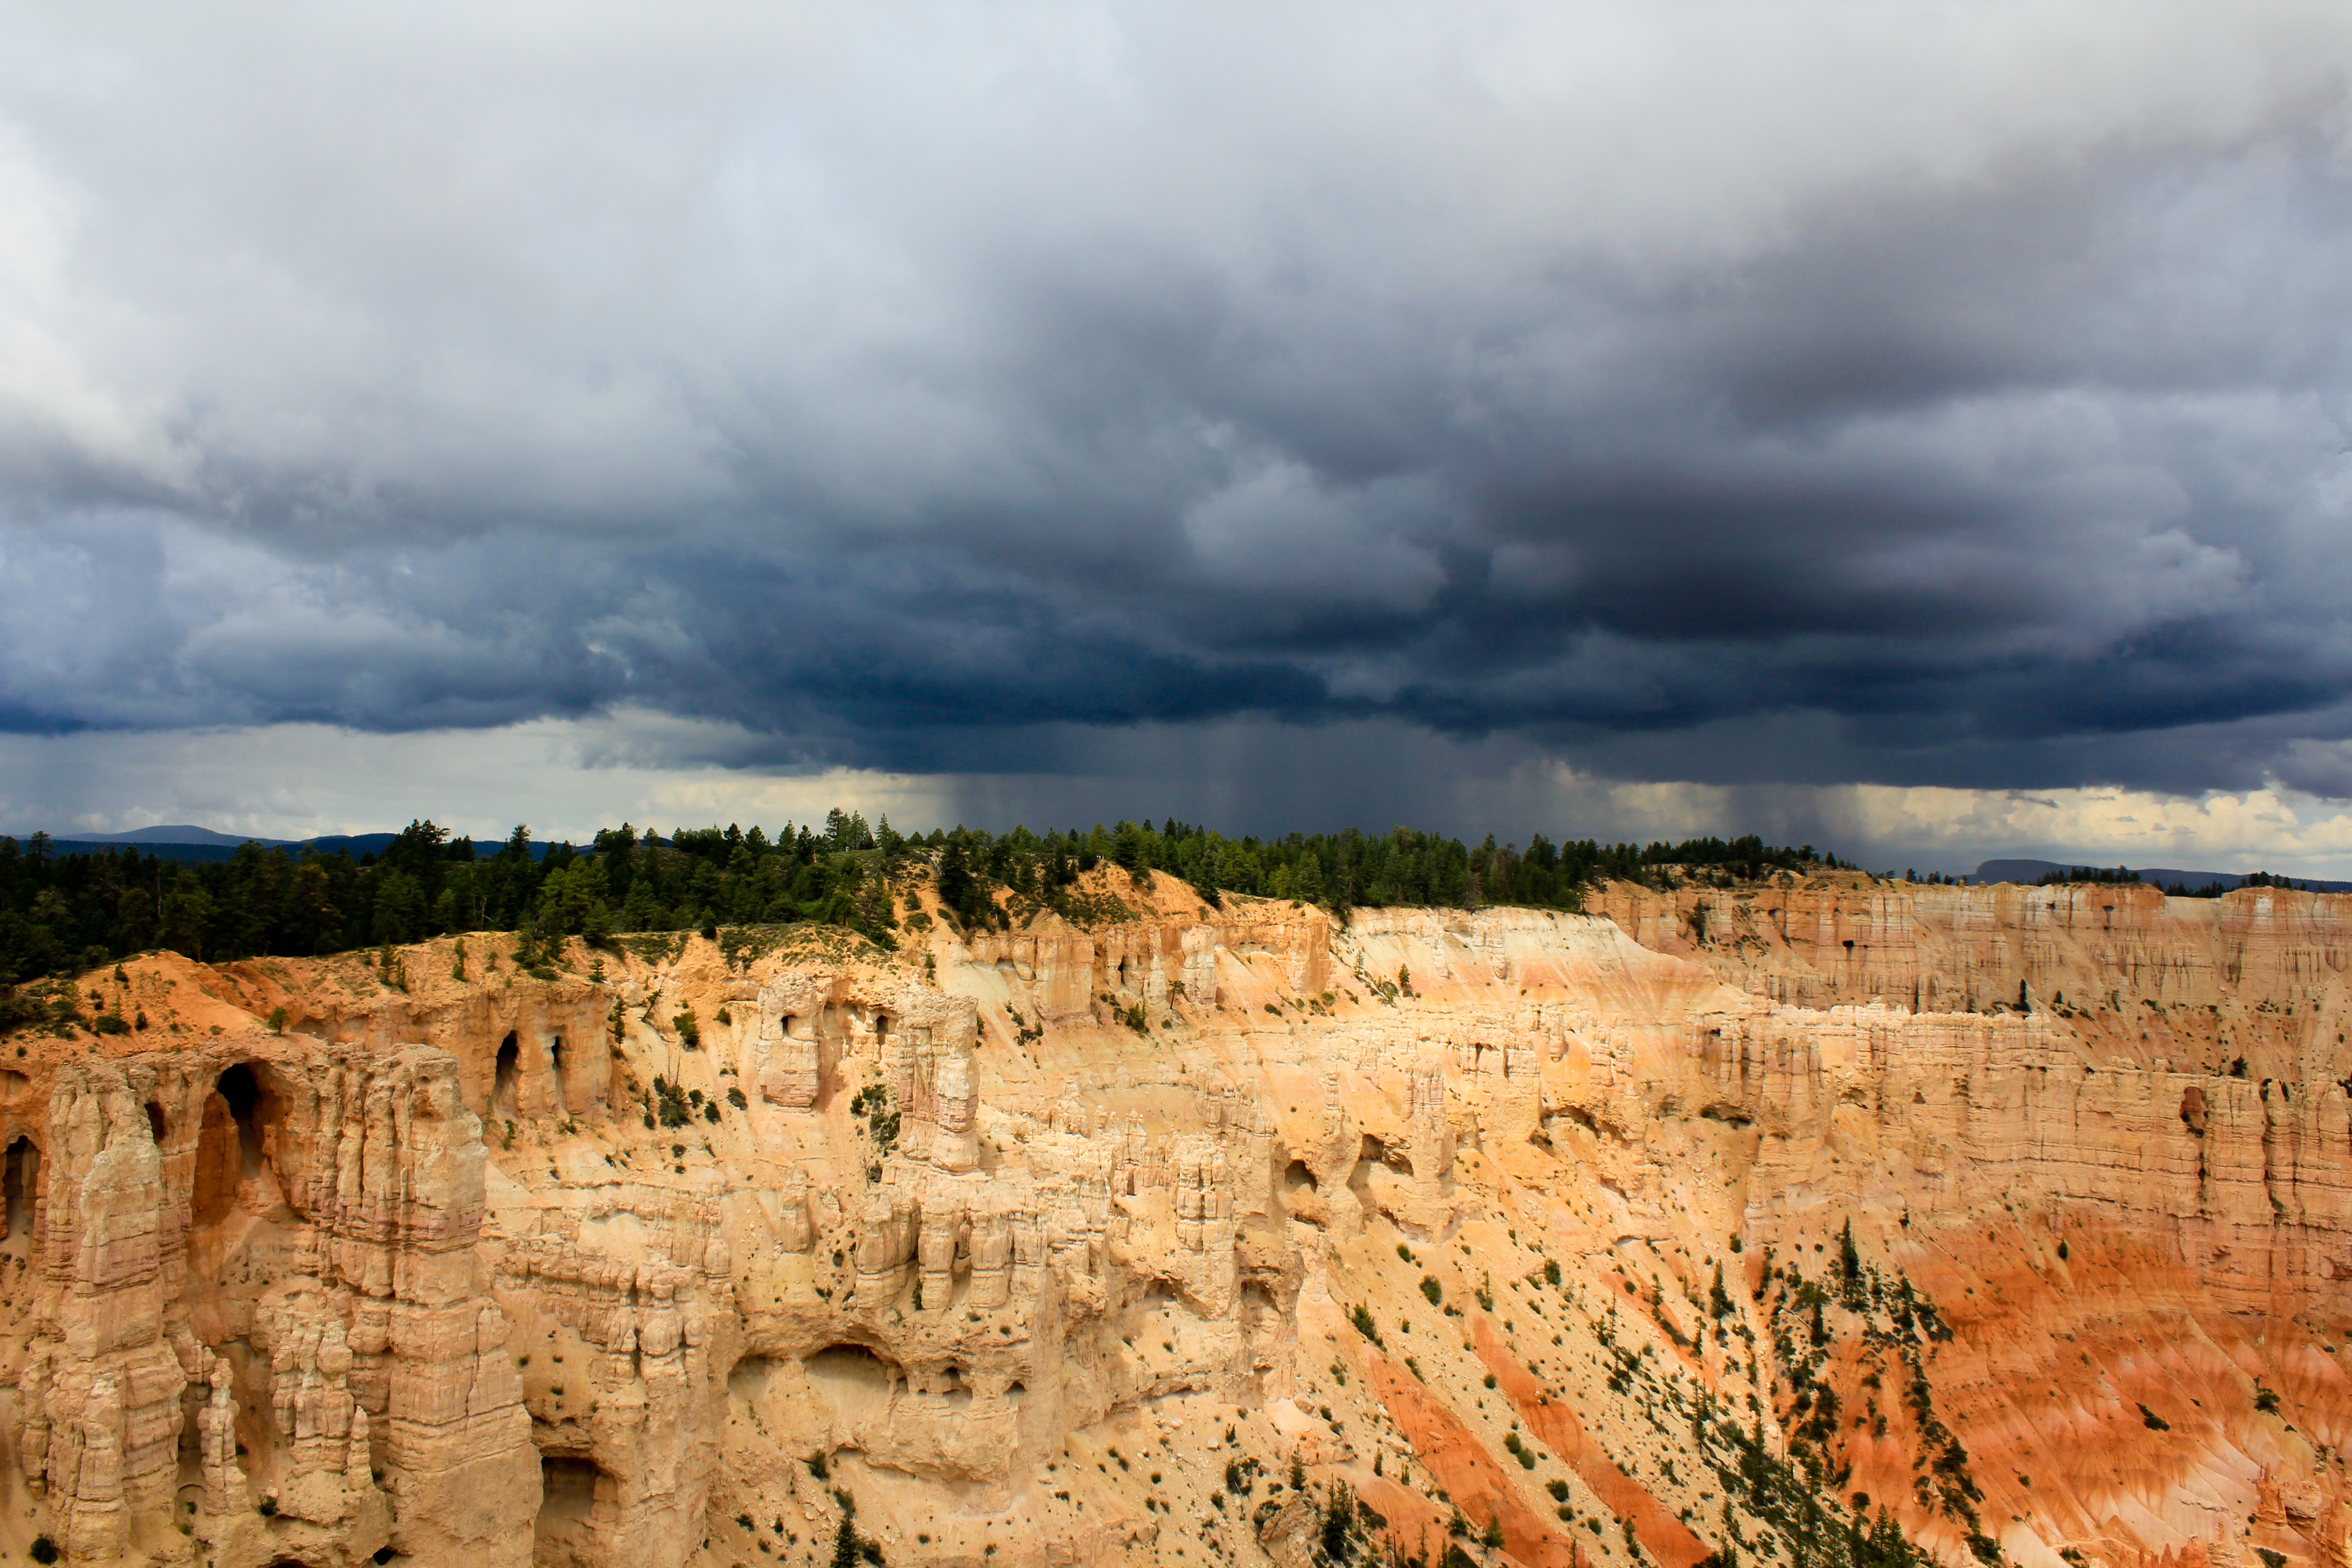
landscape, rock, wilderness, cloud, formation, cliff, canyon, terrain, national park, geology, badlands, plateau, landform, geographical feature